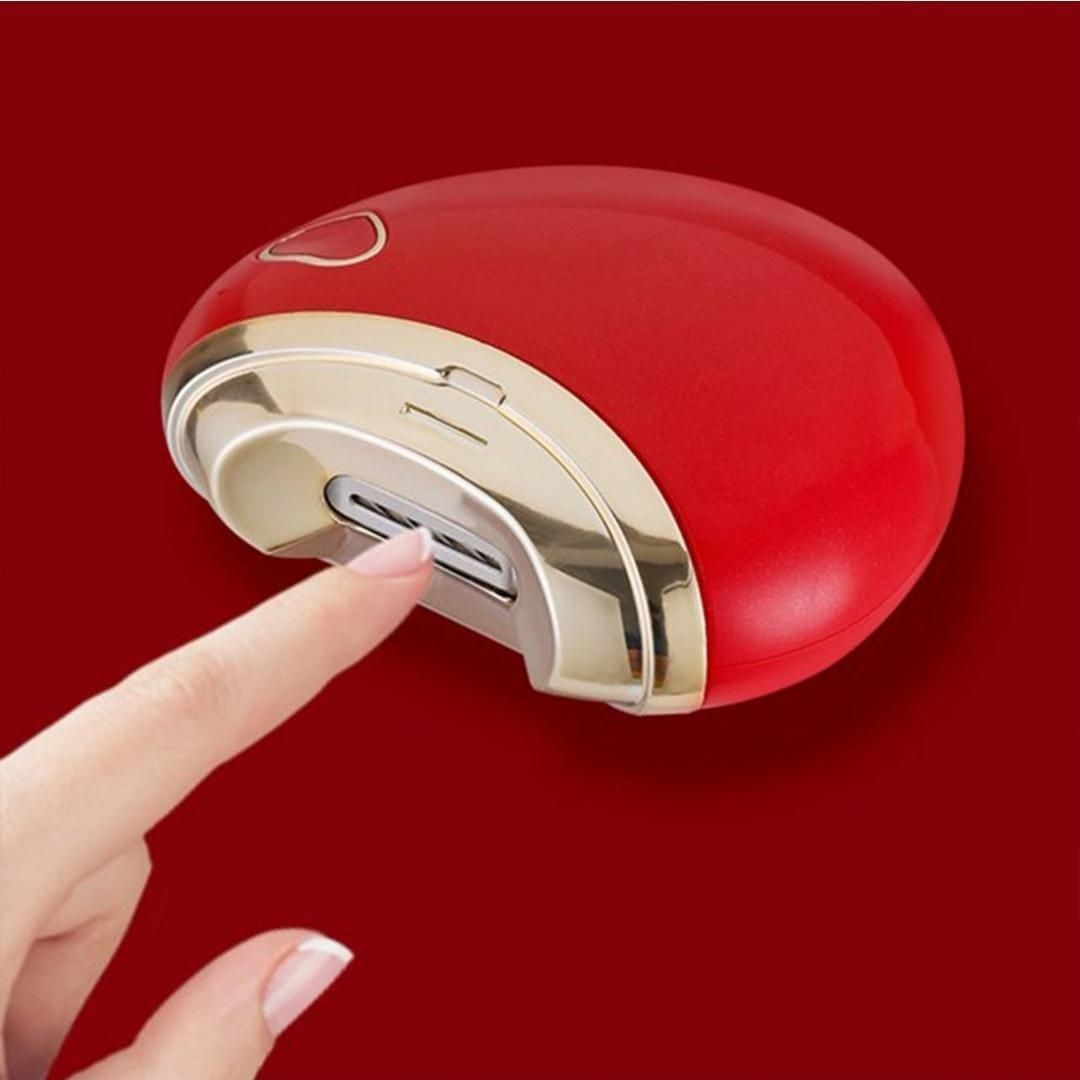
Electric Nail Clipper/Trimmer
Product Name - Electric Nail Clipper/Trimmer Package Contain - Pack of 1 Electric Nail Clipper/Trimmer Color - Random Color Material - Plastic L-B-H - 12 x 8 x 6 Cm Weight - 150gm
Brand: aqux2r-gb
Category: Health & Beauty > Personal Care > Cosmetics > Cosmetic Tools > Nail Tools > Nail Clippers